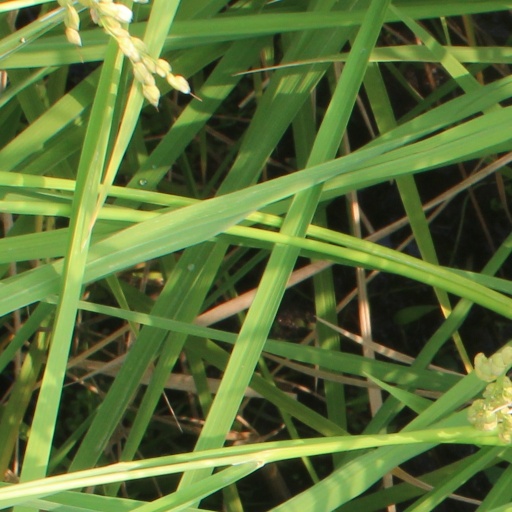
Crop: rice